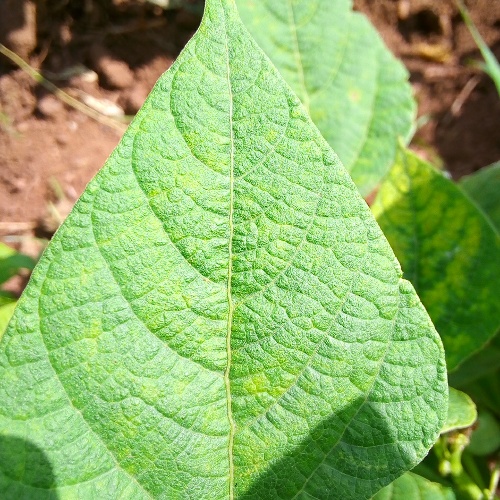
Leaf condition: healthy